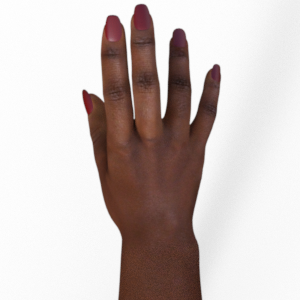
Label: paper